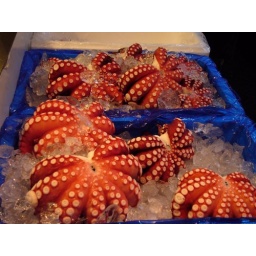
Fresh tako (octopus) for sale at the Tsukiji fish market in Tokyo (the world's largest fish market).